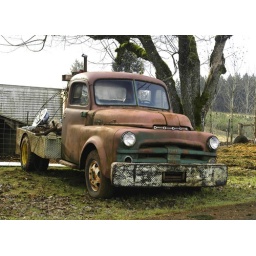
I found this old Dodge work truck abandoned on a side road in rural Estacada,Or.